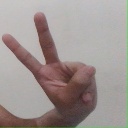
अक्षर: ऐ